Answer in natural language. Considering the relative positions, is black tv (marked C) above or below blue rectangle wall decor (marked A)? Choose between the following options: above or below
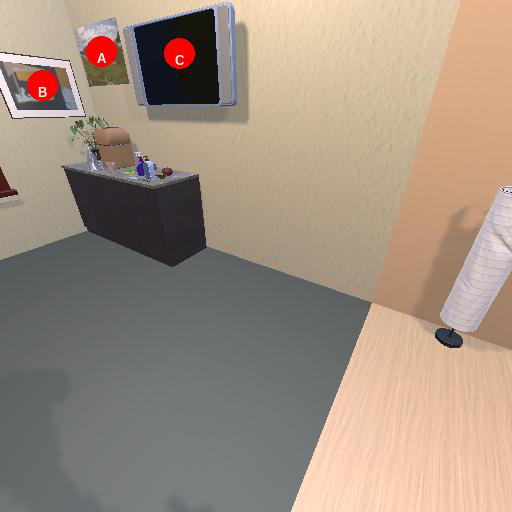
<answer>below</answer>